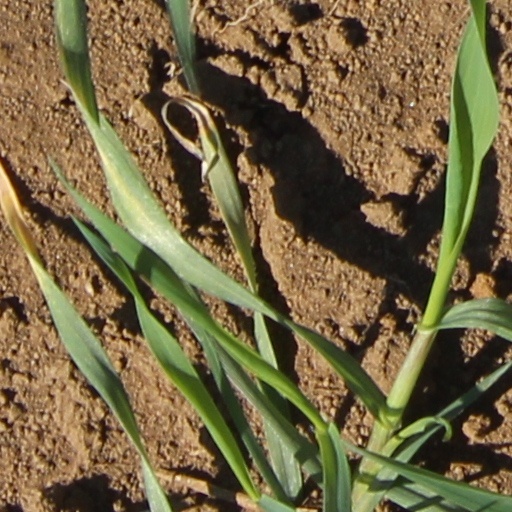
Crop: wheat